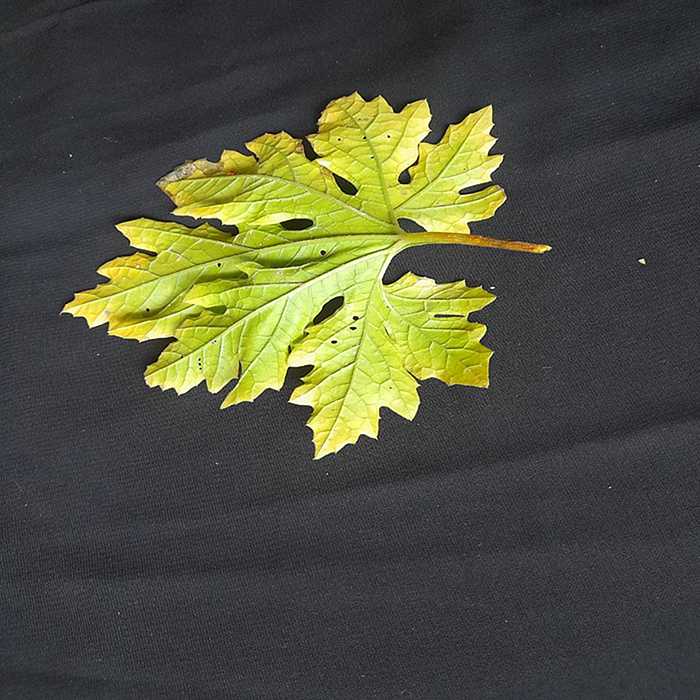
Plant: Bitter Gourd
Label: Fusarium wilt